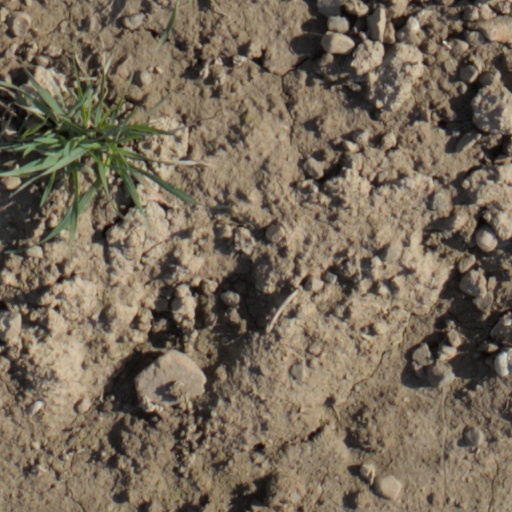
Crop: wheat